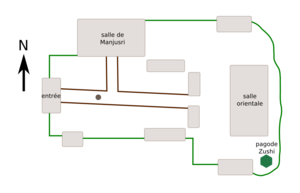
Le temple de Foguang est un temple du mont Wutai, une montagne sacrée bouddhiste située dans le Shanxi, en Chine. Selon l'UNESCO, le temples est particulièrement intéressant pour ses peintures murales, ses sculptures et son architecture. La salle orientale, à la structure en bois, a été construite au IXᵉ siècle et n'a pas été modifiée depuis. Il existe également à l'intérieur du temple une pagode en brique dont la date de construction n'est pas connue avec certitude, mais que l'UNESCO situe autour de 600, sous les Wei du Nord.